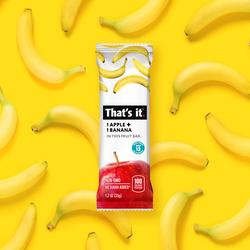
Label: Banana